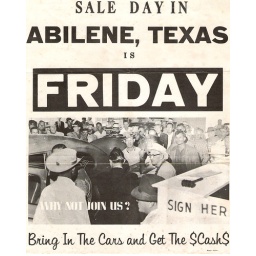
Pappa Wells in glasses & hat facing car, Sale Day